Norfolk Tides

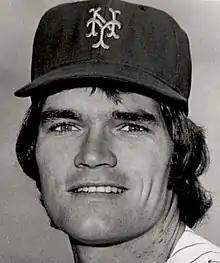
Mike Vail, 1975 IL MVP and Rookie of the Year

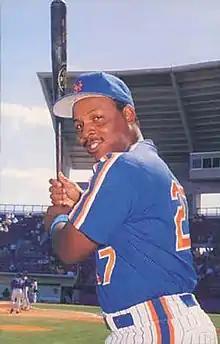
Randy Milligan, 1987 IL MVP and Rookie of the Year

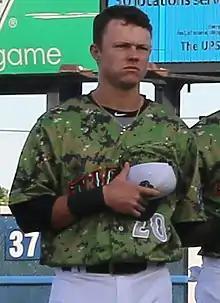
Ryan Mountcastle, 2019 IL MVP

One player won a league award in recognition for their performance with Tidewater in the Carolina League.